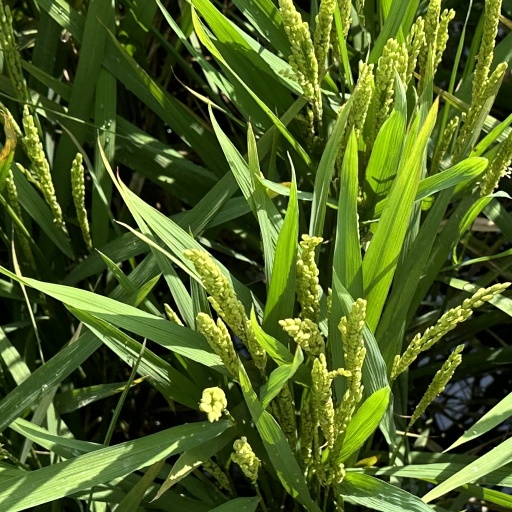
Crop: rice